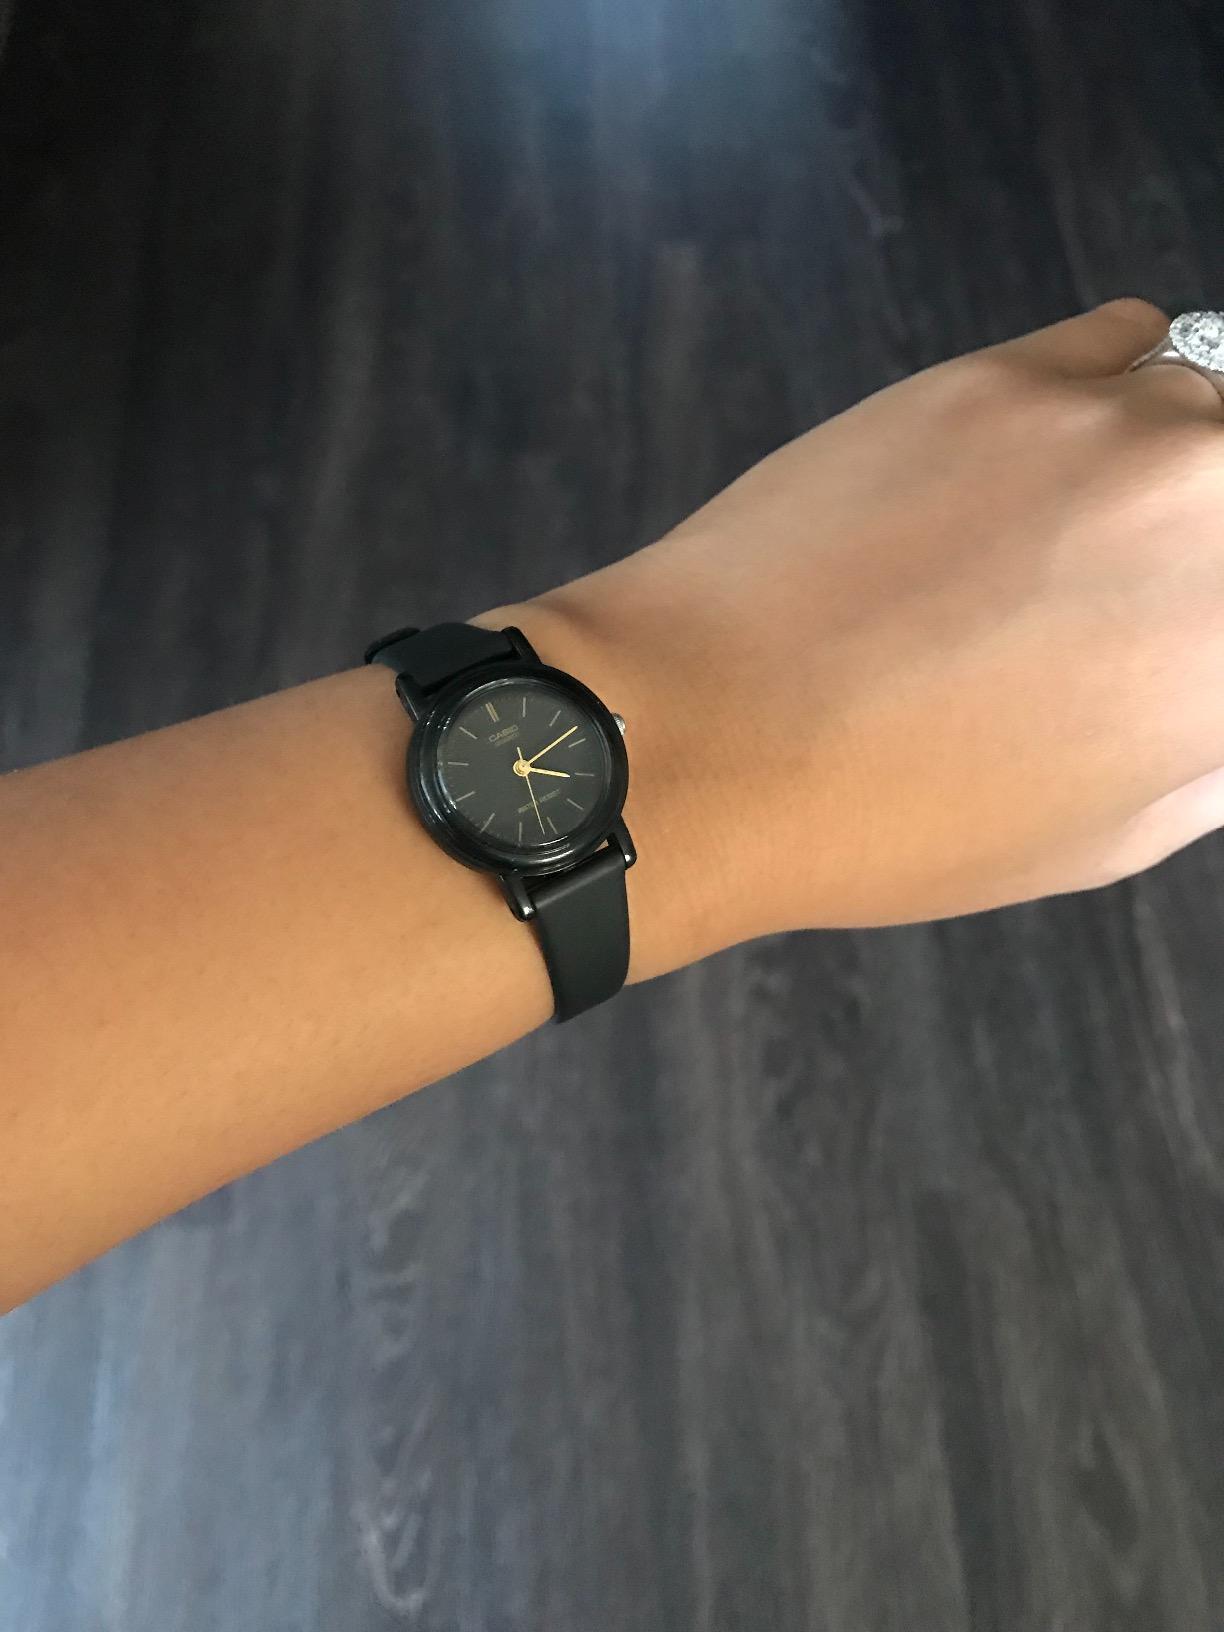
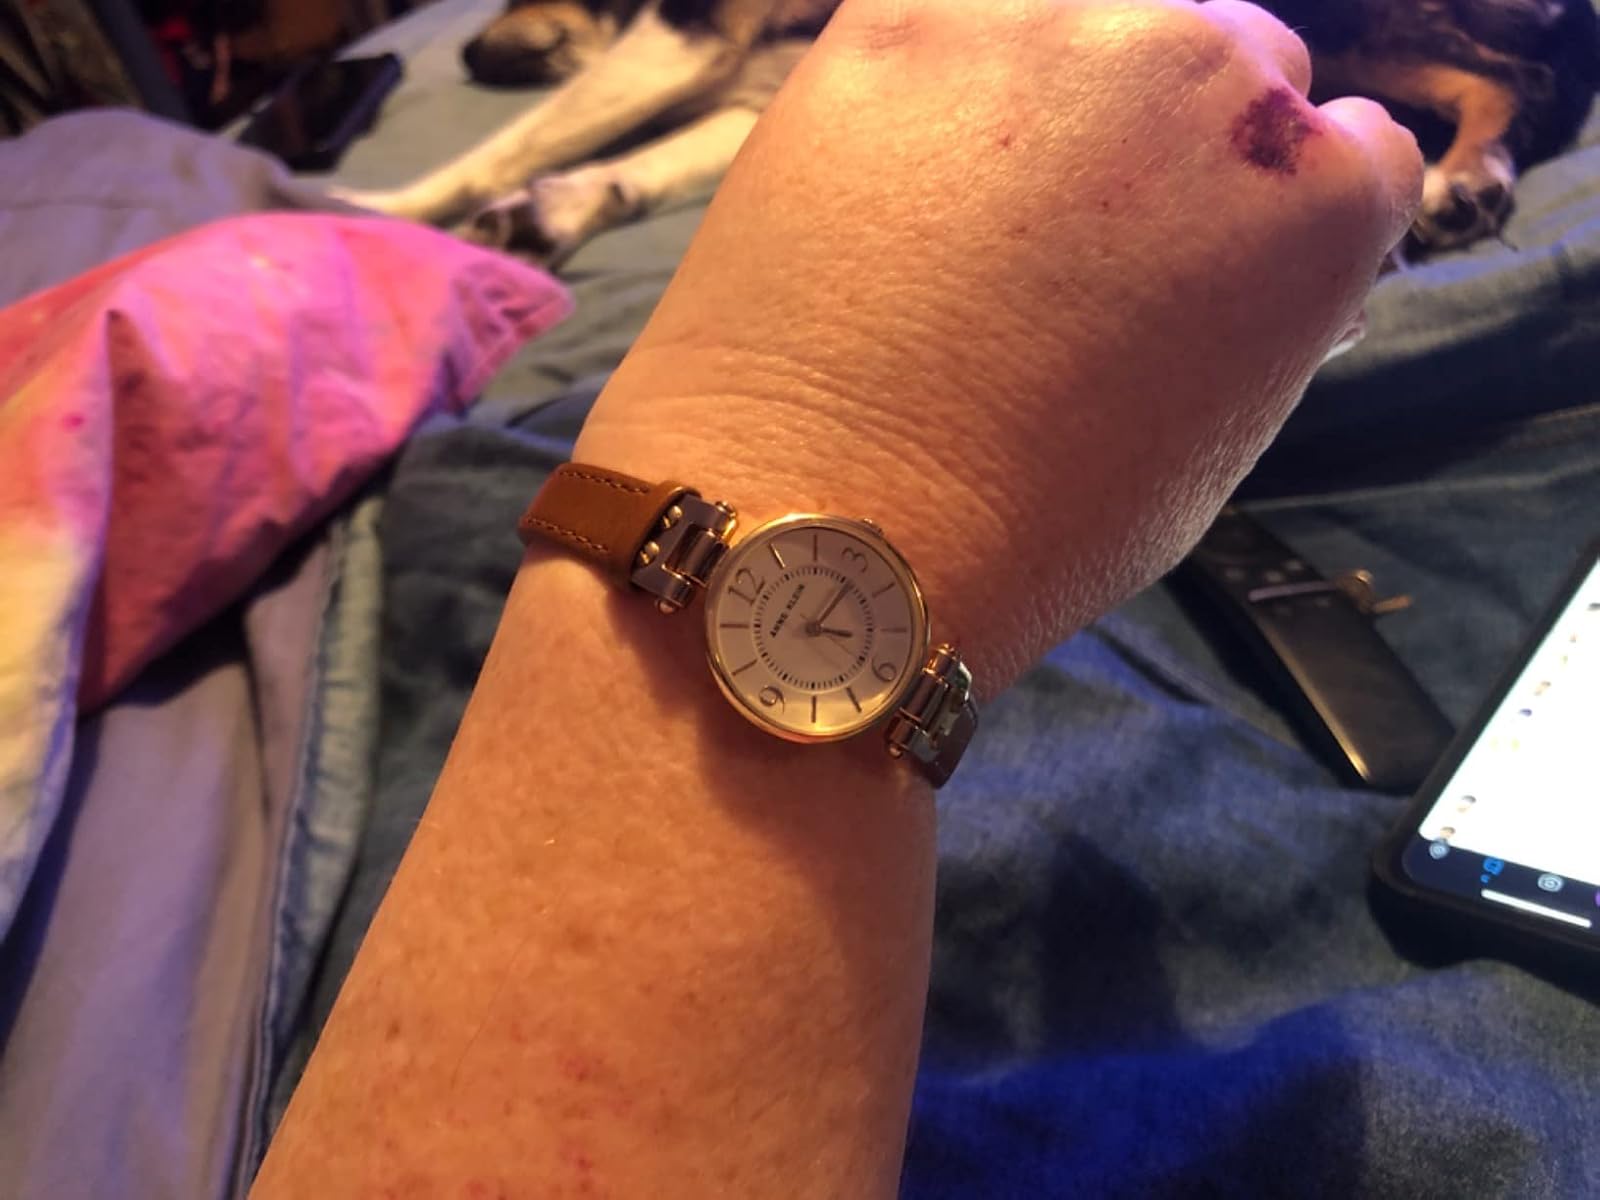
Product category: accessories_watch
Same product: no